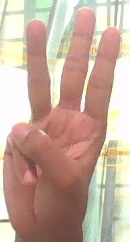
ASL sign: W